T17E1 Staghound

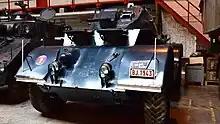
T17E1 of the Belgian Rijkswacht

The British allocated the name Staghound to the T17E series. British liaison officers had had contact with Macpherson, the Chevrolet engineer in charge of the project and felt they had influenced him sufficiently to produce something that met all their requirements. Accordingly, in December the British Purchasing Commission "formally requested" production of 300 vehicles; the US Army authorized production of 2,000 in January 1942. The British order was confirmed in March 1942 when the pilot T17E was delivered to the Aberdeen Proving Ground. Testing showed flaws but these were expected to be correctable and a further 1,500 were contracted for.